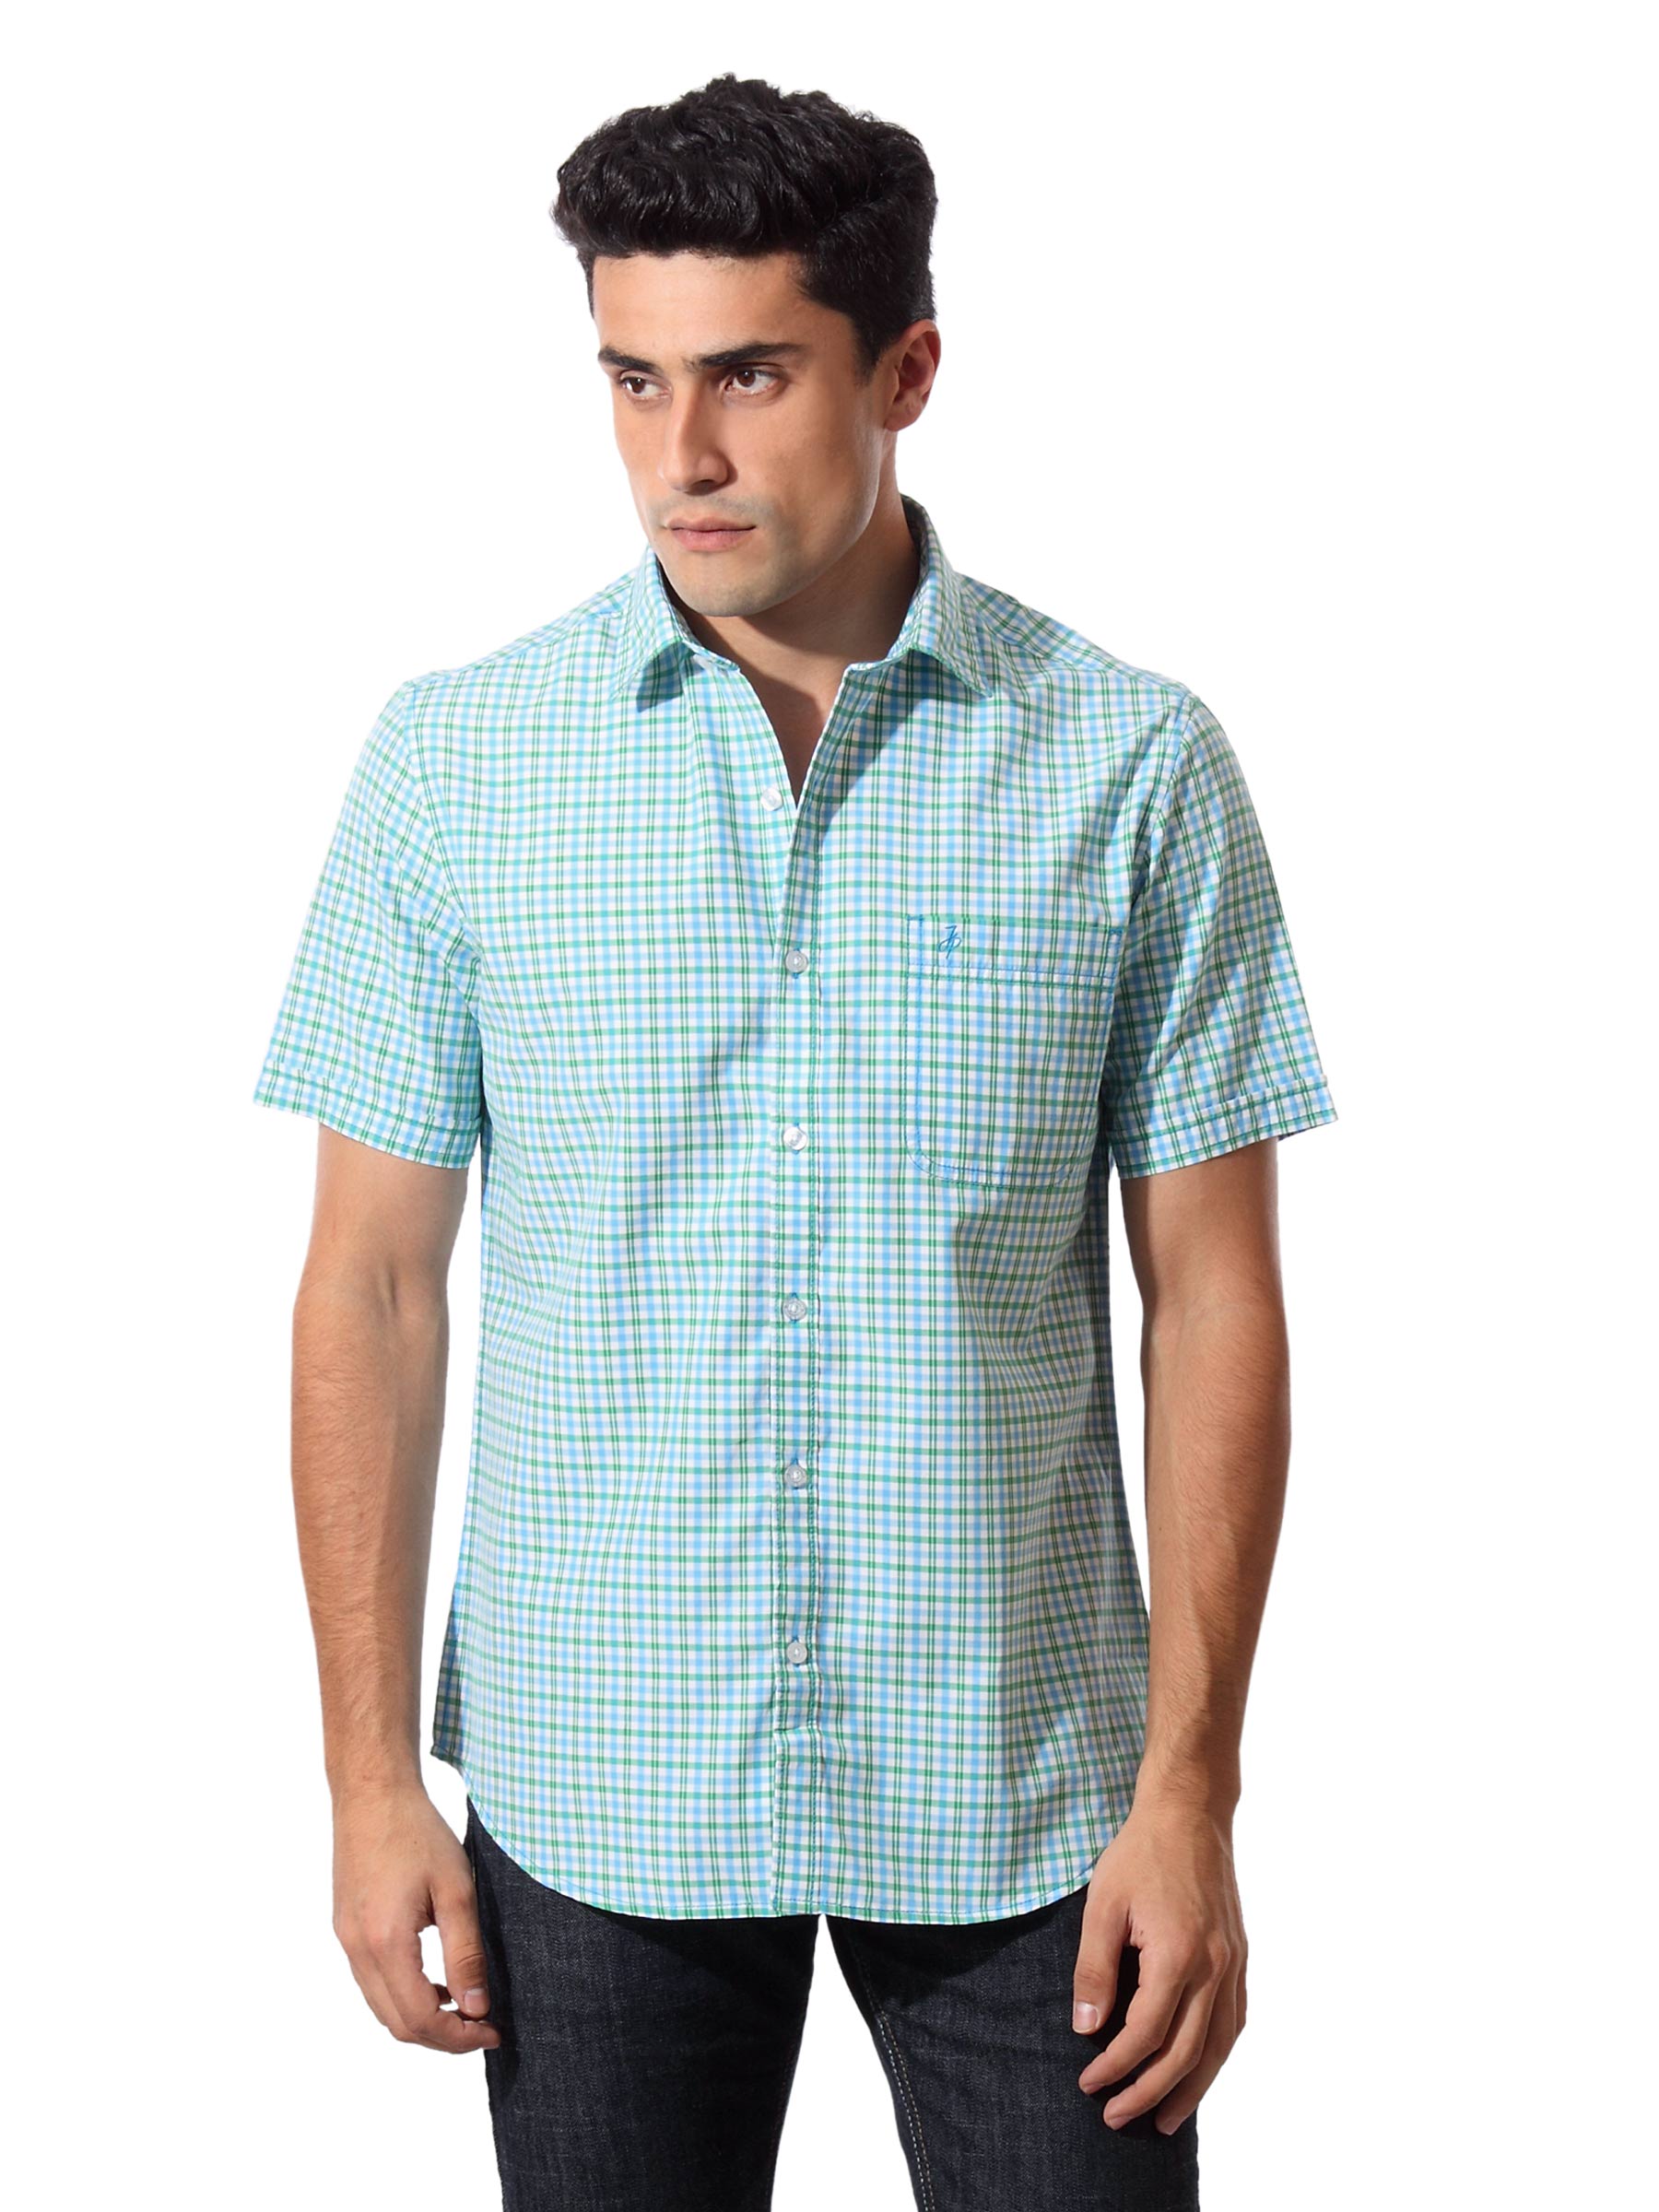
John Players Men Green Ginghams Shirt
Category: Apparel / Topwear / Shirts
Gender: Men
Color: Green
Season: Summer 2012
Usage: Casual